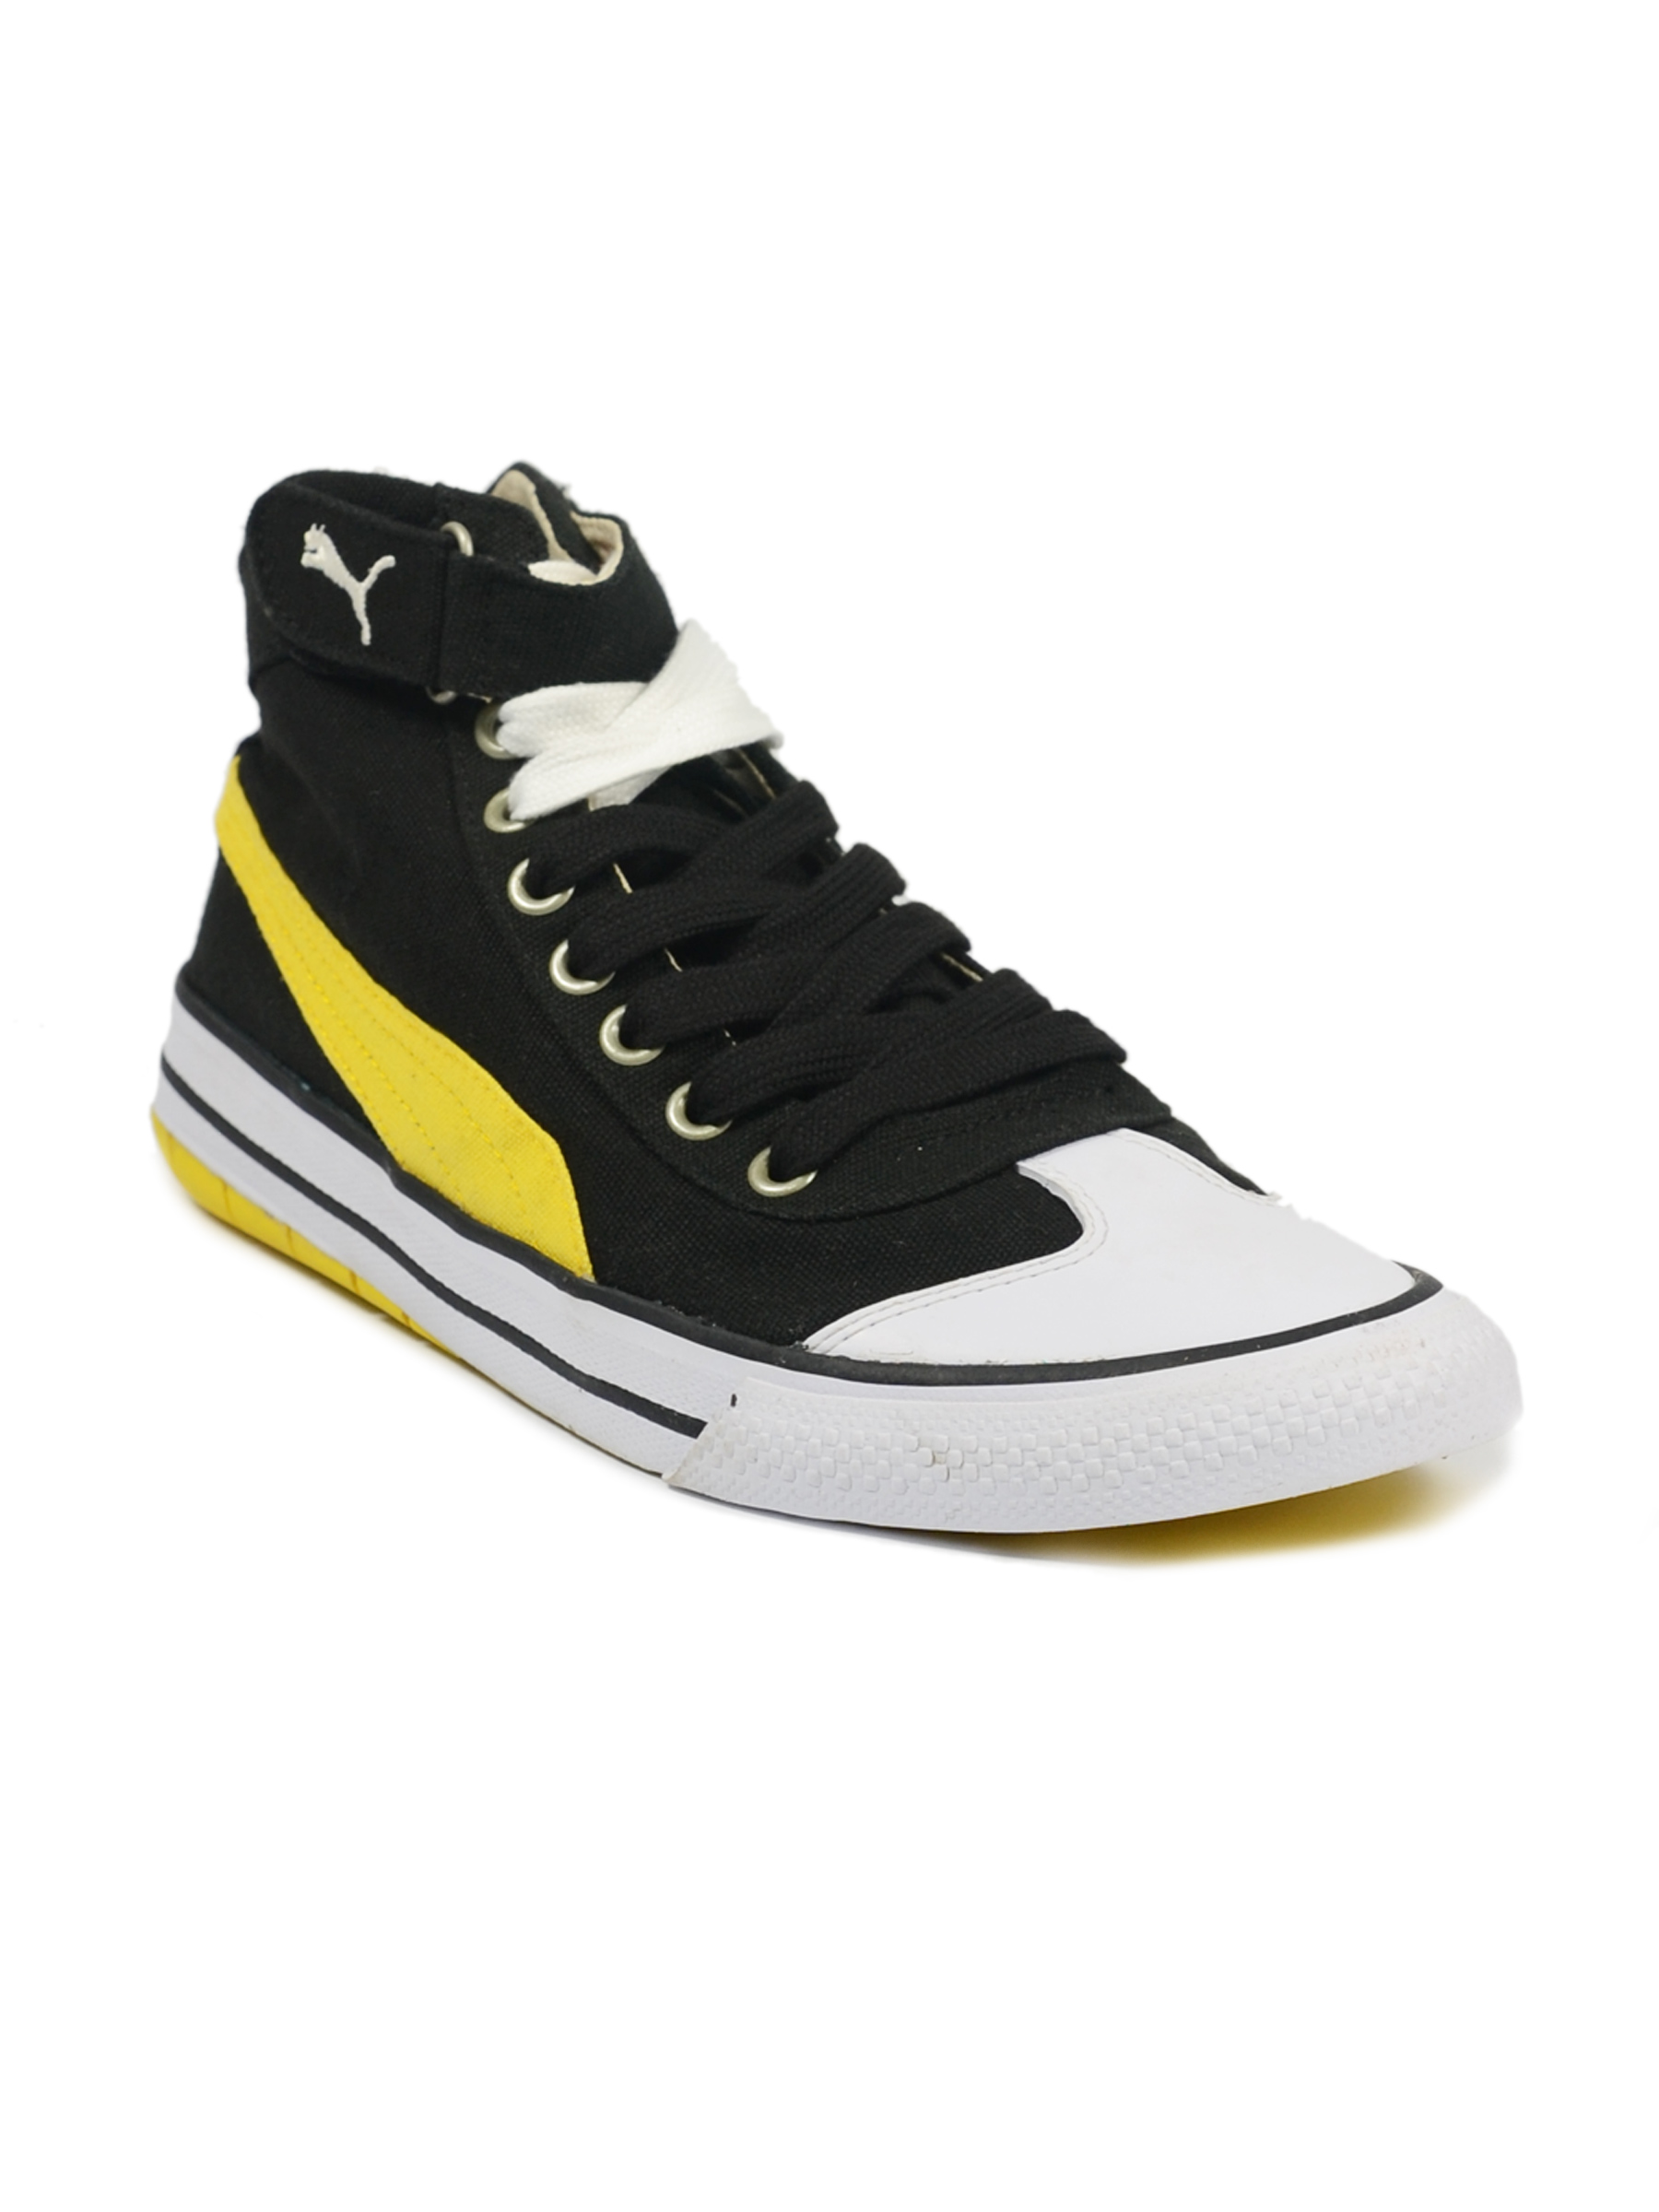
Puma Men's 917 Mid Funpack Black Yellow White Shoe
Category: Footwear / Shoes / Casual Shoes
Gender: Men
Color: Black
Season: Fall 2011
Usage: Casual